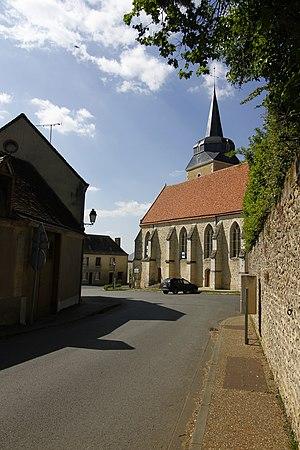
Lamnay - Église Saint Martin
Lamnay est une commune française, située dans le département de la Sarthe en région Pays de la Loire, peuplée de 957 habitants.
La liste des églises de la Sarthe recense de la manière la plus complète possible les églises, cathédrale et basilique situées dans le département français de la Sarthe.
Cet article recense les monuments historiques de l'arrondissement de Mamers, dans le département de la Sarthe, en France.